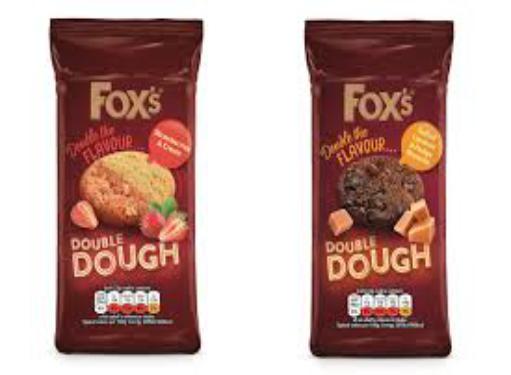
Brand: Fox's Biscuits
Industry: Food